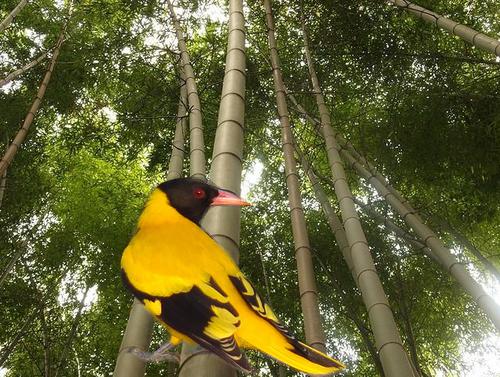
Bird species: Hooded_Oriole
Bird type: landbird
Background: land